Zamani Lekwot

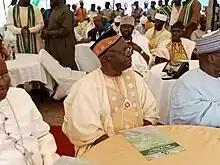
Lekwot in 2023

Zamani Lekwot (born 19 July 1944) is a retired Nigerian Army major general who served as the military governor of Rivers State, Nigeria from July 1975 until July 1978 during the military administrations of Generals Murtala Muhammed and Olusegun Obasanjo.